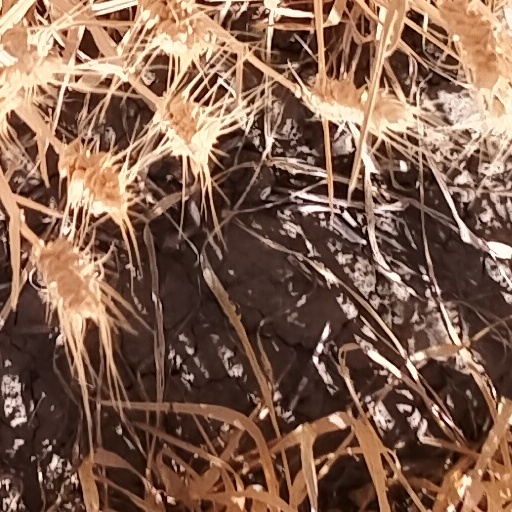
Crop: wheat